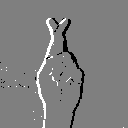
ASL letter: r